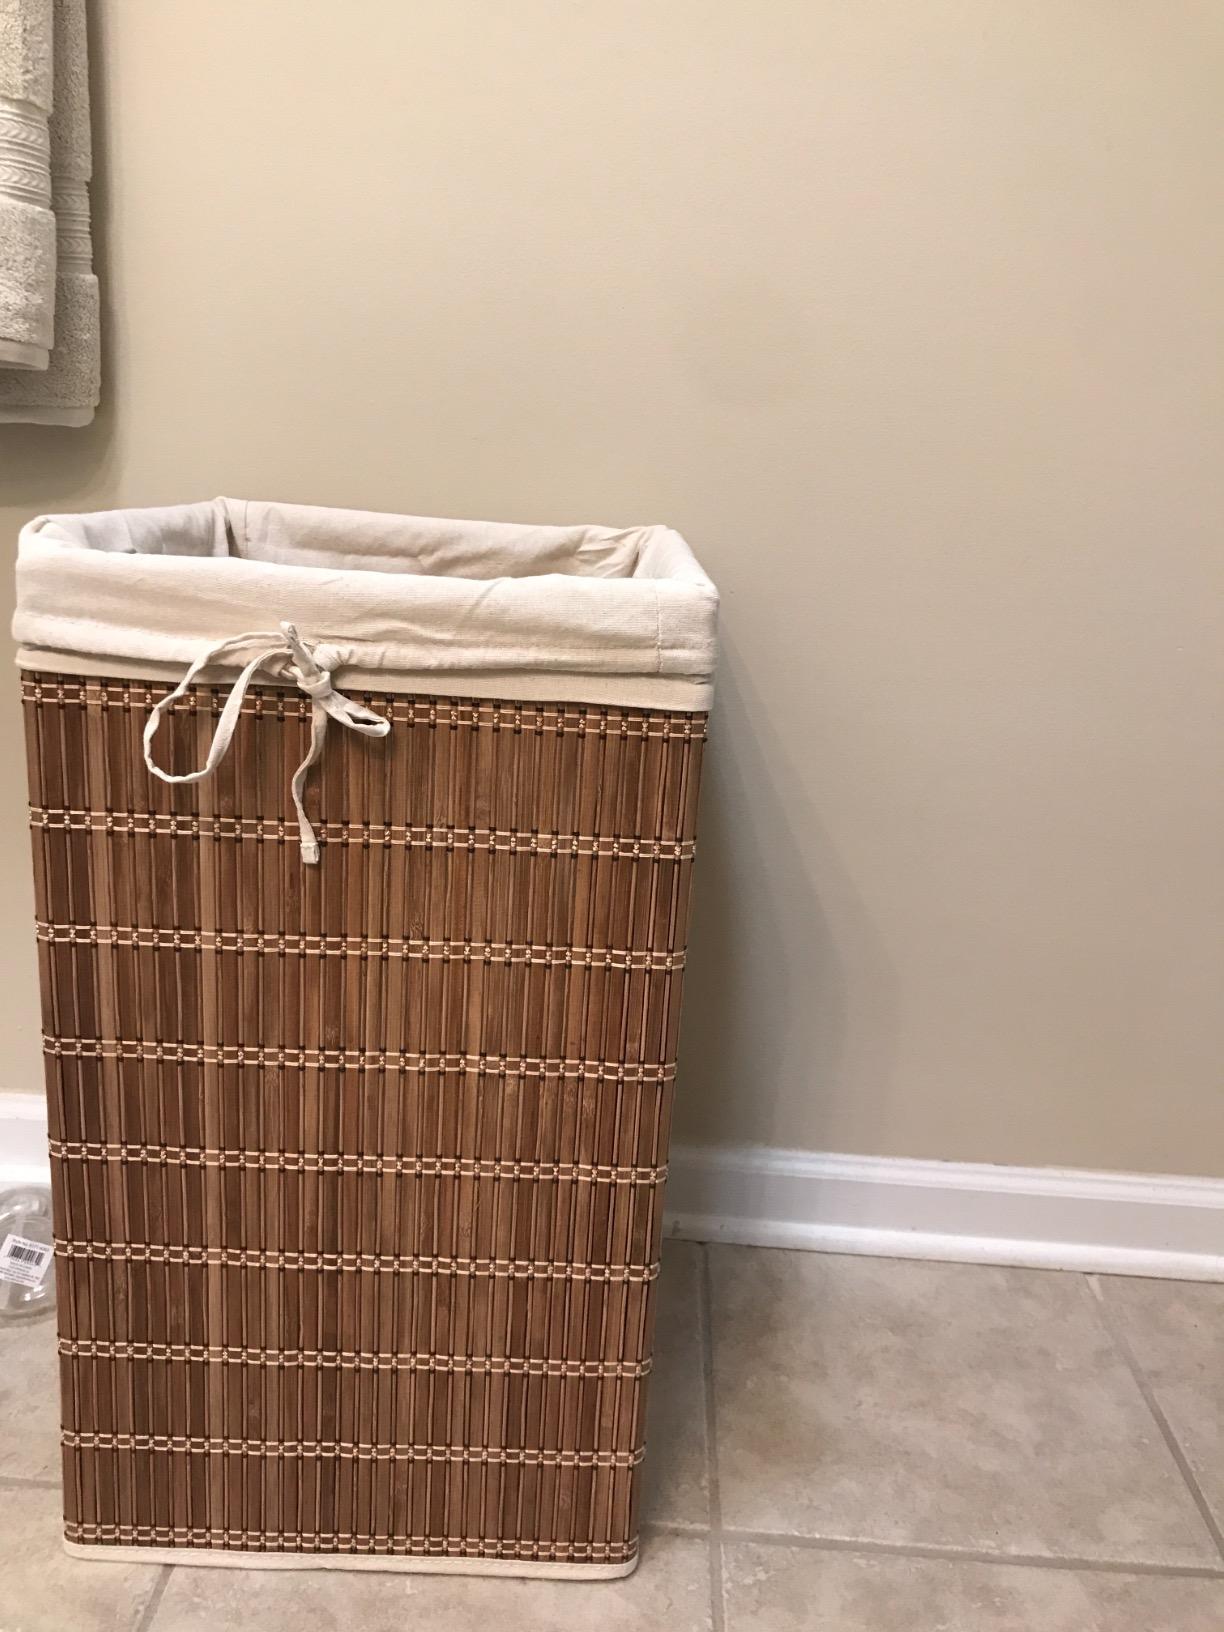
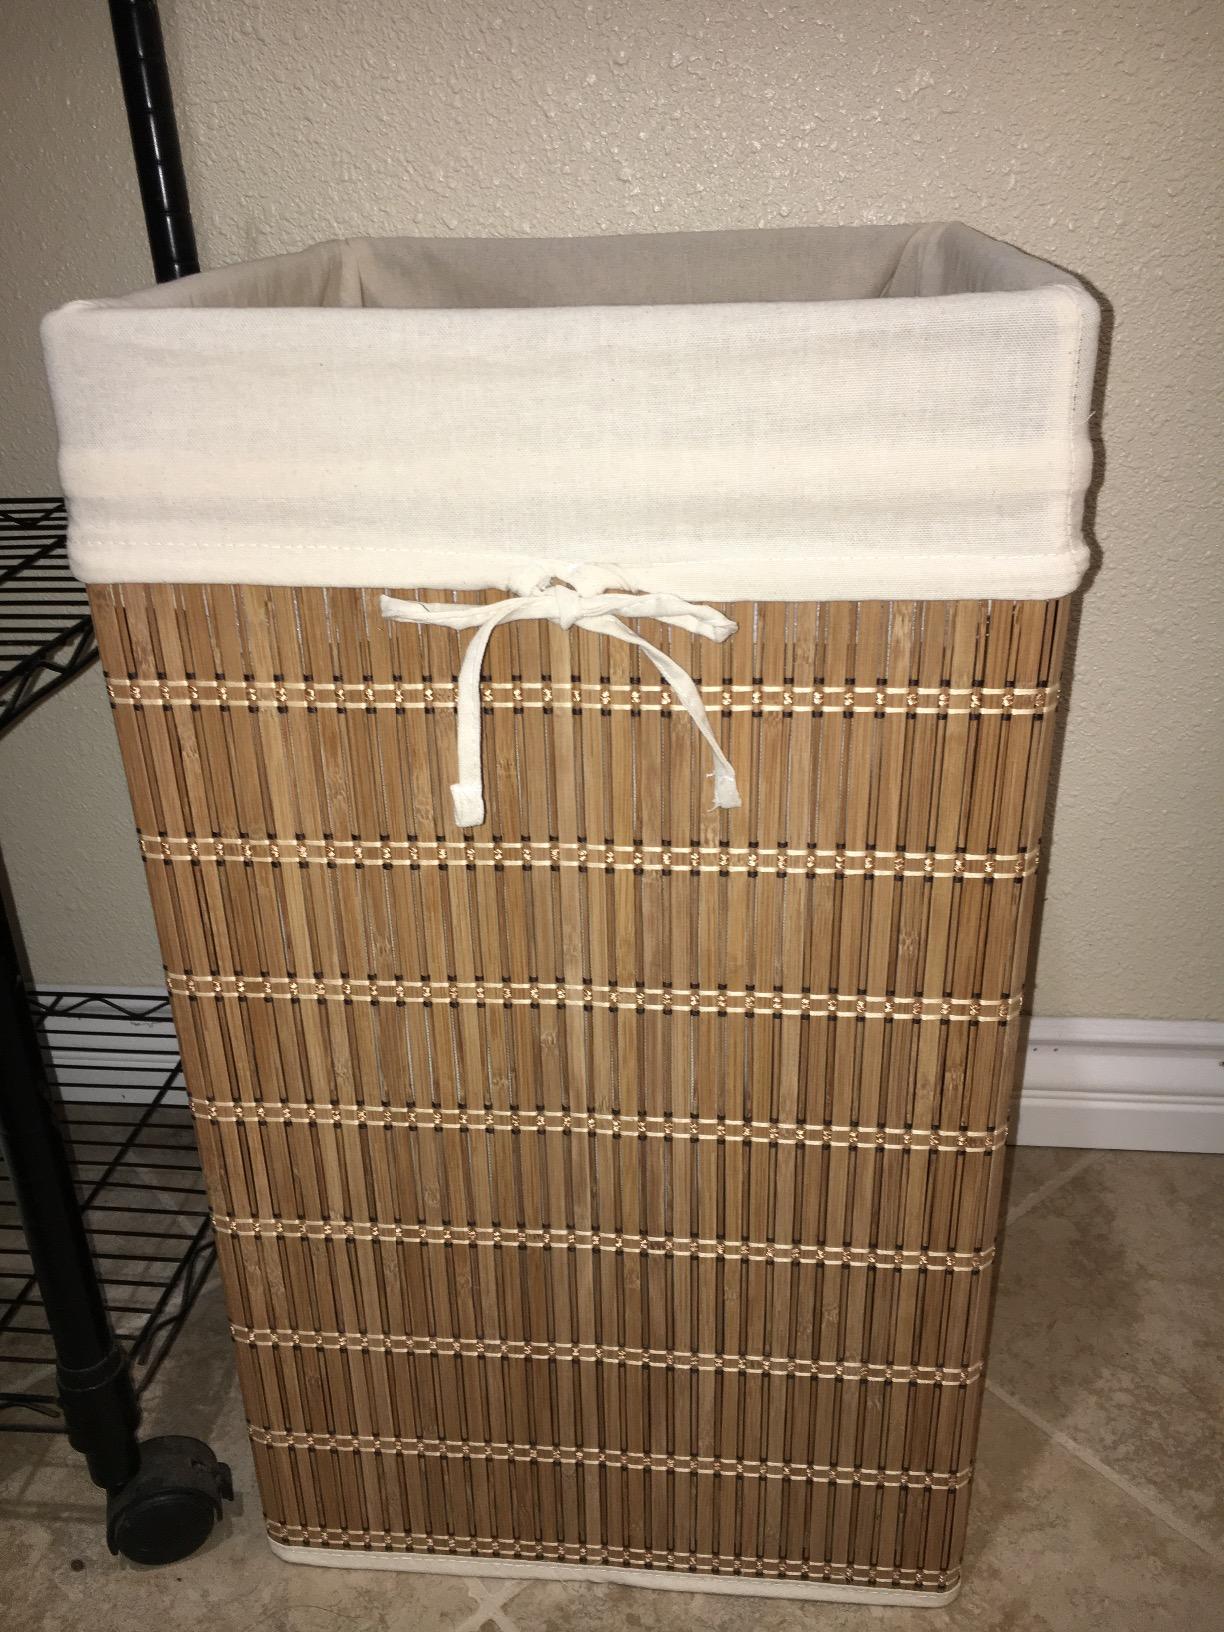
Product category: items_hamper
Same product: yes